List of Supermarine Spitfire operators

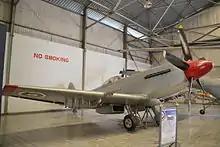
Supermarine Spitfire XIVe at the Royal Thai Air Force Museum

Syrian Government purchased 20 Spitfire Mk.22 in 1953. Later the Rhodesian Air Force sold seven Mk 22s. Most were retired and scrapped around 1960, but a few still were seen in airbases around 1967.